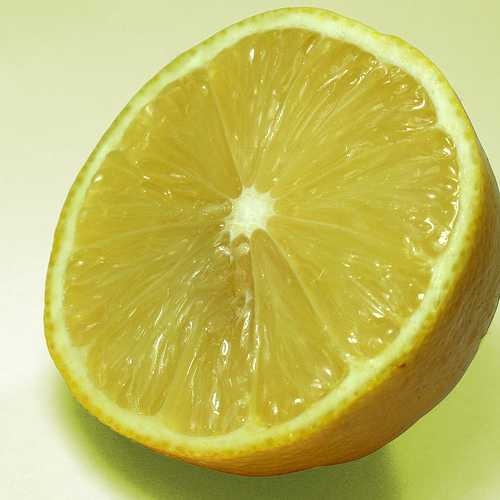
Label: Lemon